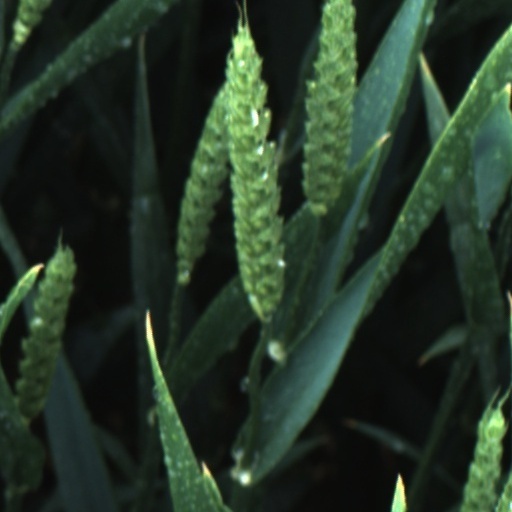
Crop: wheat